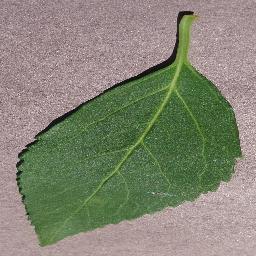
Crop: cherry
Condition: (including_sour)_healthy